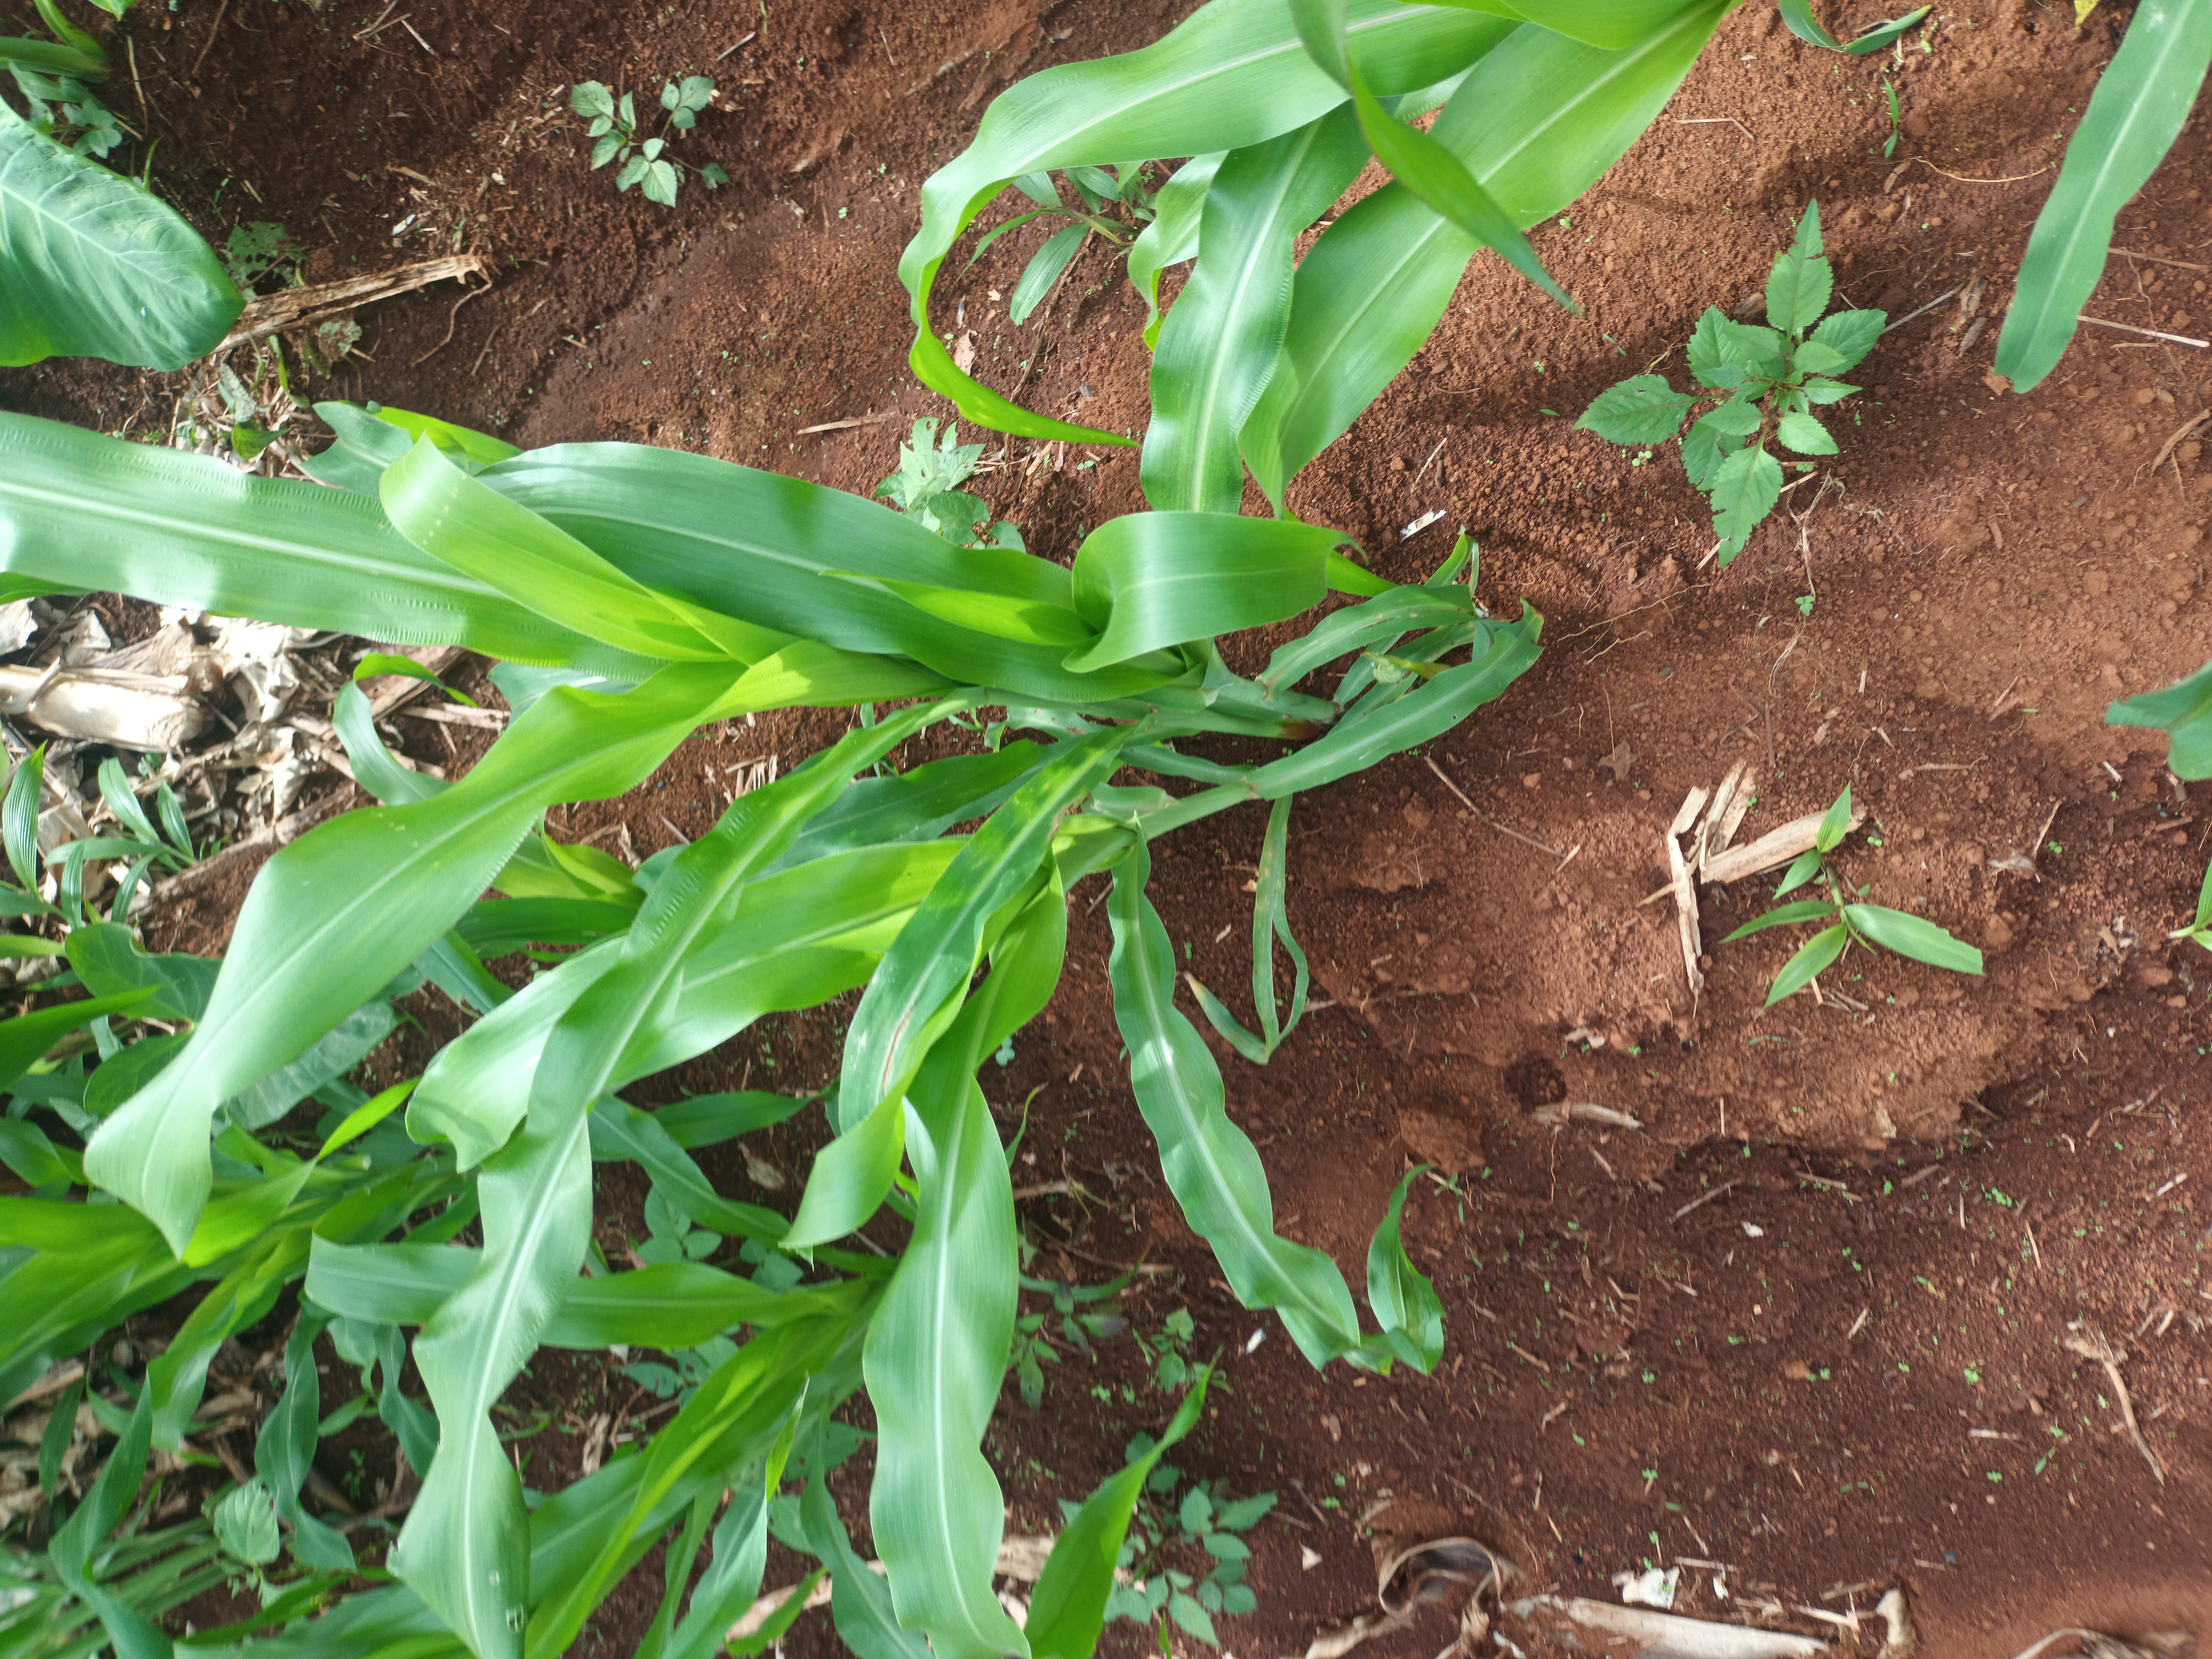
Label: healthy